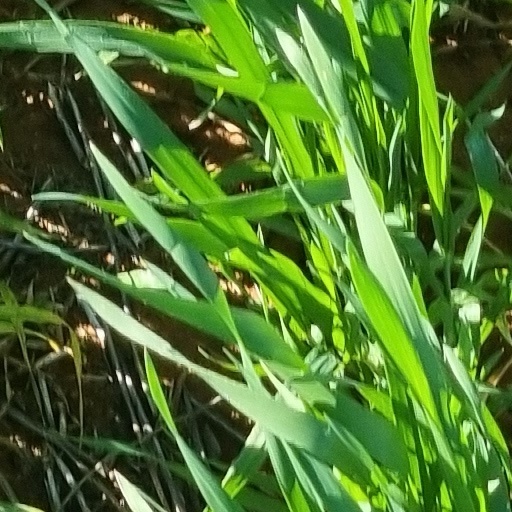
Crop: wheat